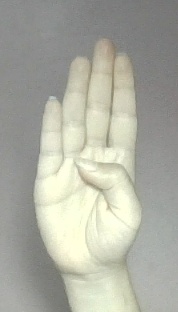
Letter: kaaf